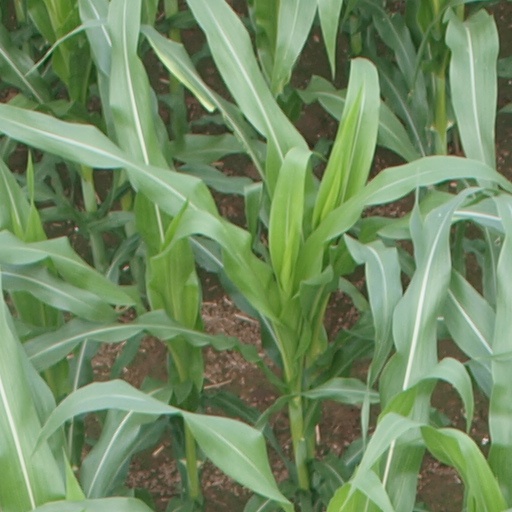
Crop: maize; corn